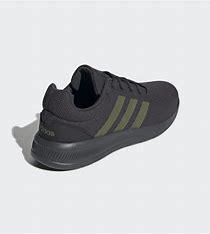
Brand: Adidas
Model: Lite Racer CLN